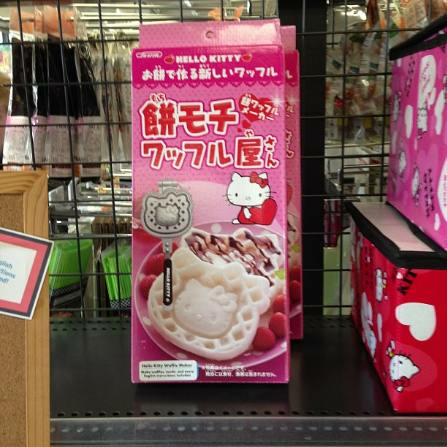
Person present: No